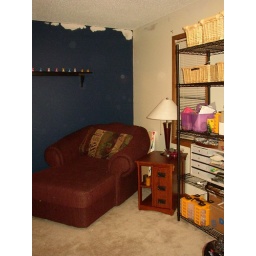
Guest room after - new end table and lamp by chaise create a quiet relaxation area.